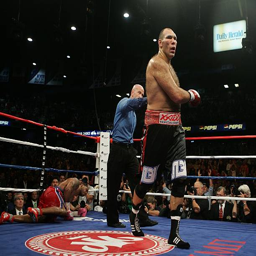
the referee pushes boxer away from boxer after boxer knocked boxer to the canvas during an event .